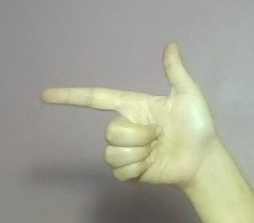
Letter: yaa